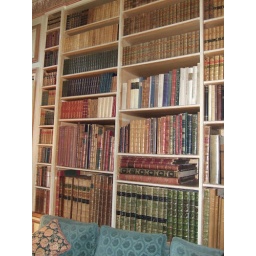
Massive books in the library